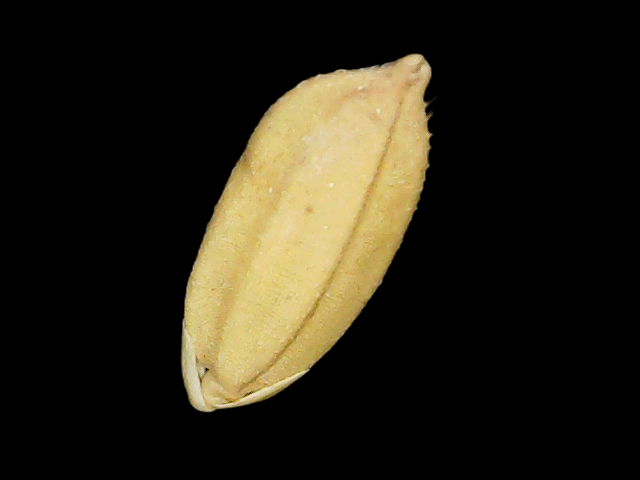
Rice variety: Binadhan08